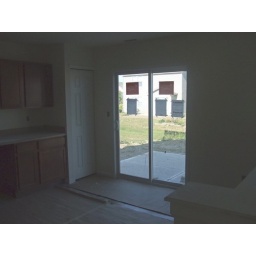
back door in kitchen